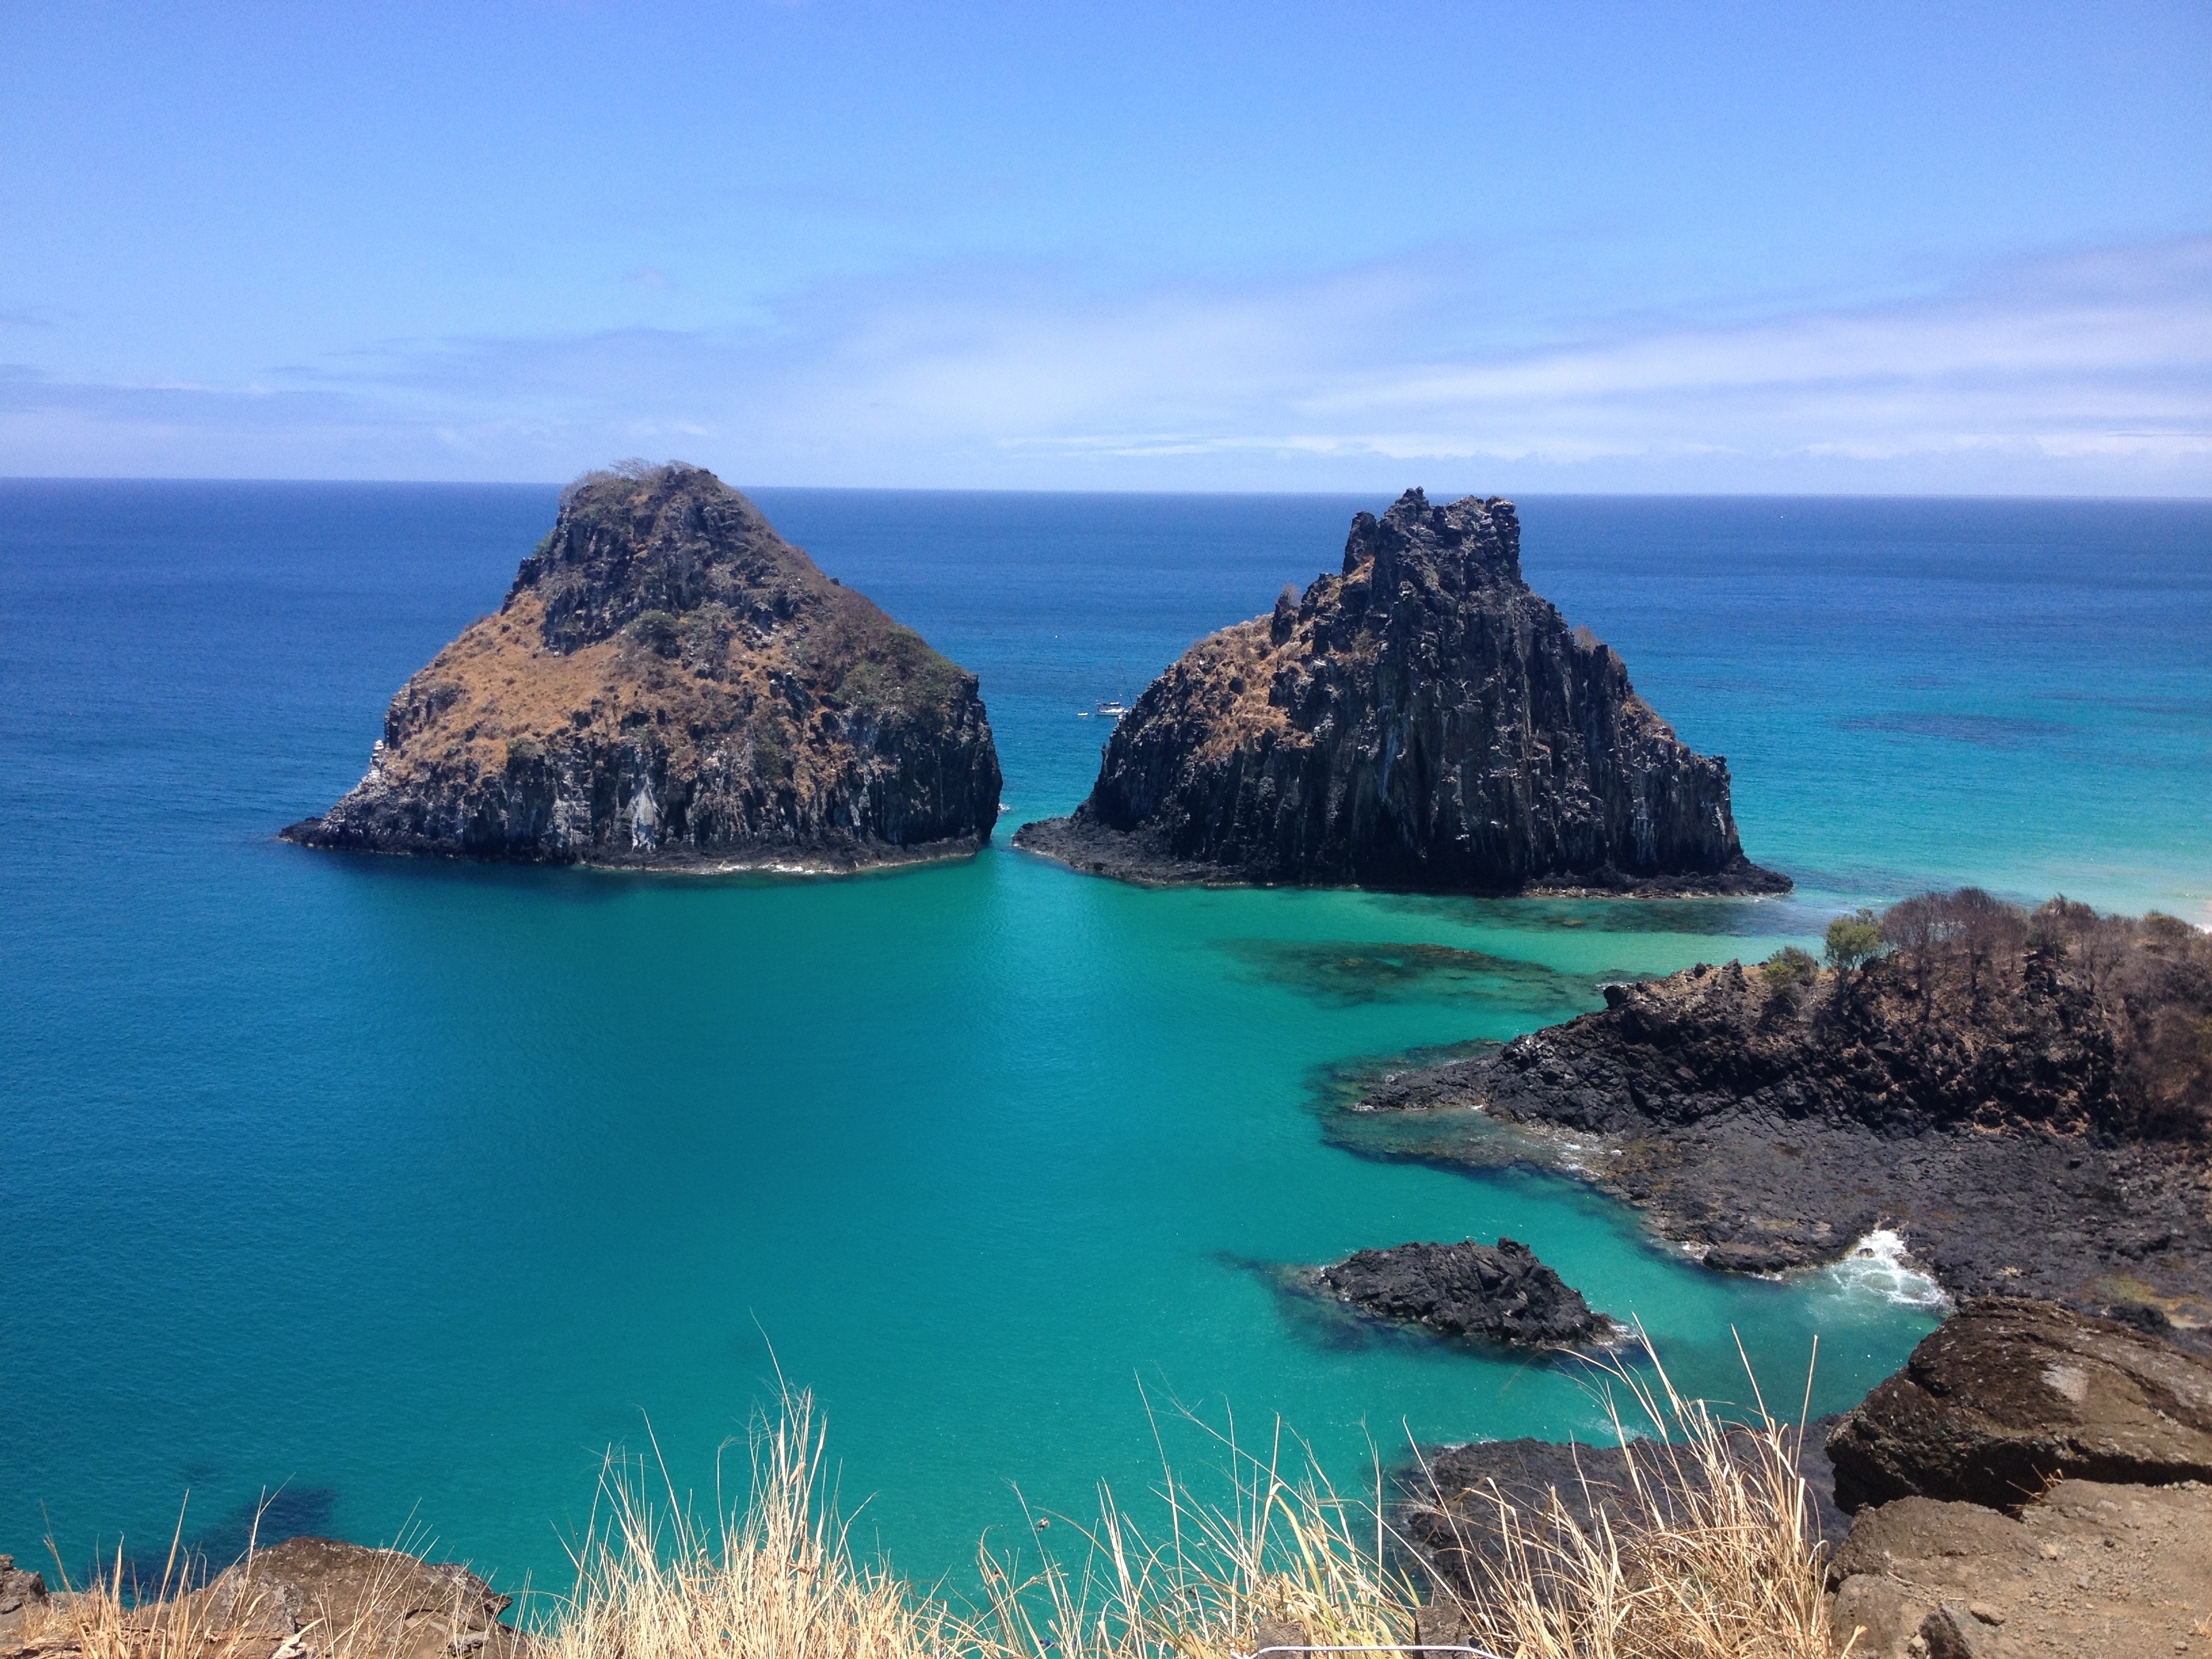
beach, sea, coast, rock, ocean, shore, vacation, cliff, cove, lagoon, bay, island, terrain, body of water, headland, mar, archipelago, cape, islet, landform, atlantic ocean, noronha, fernando de noronha, geographical feature, promontory